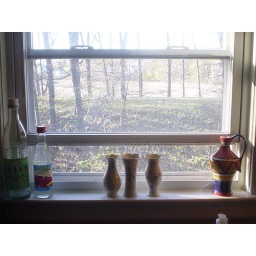
windowsill over our kitchen sink at 7AM.